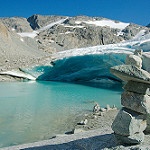
Scene: Outdoor